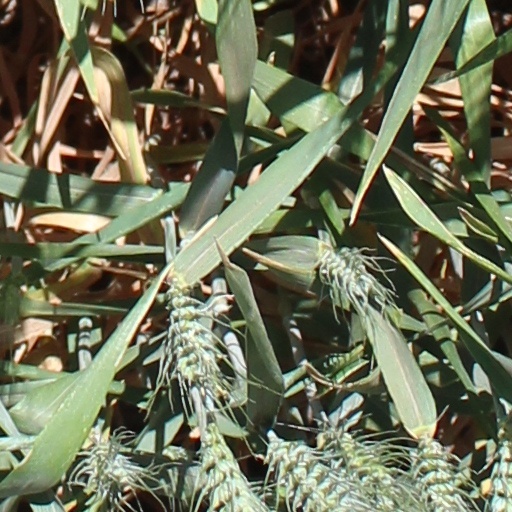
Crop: wheat